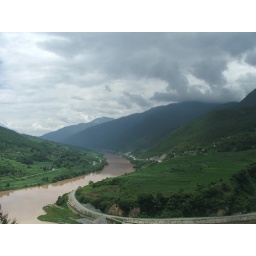
hike in golden sands river